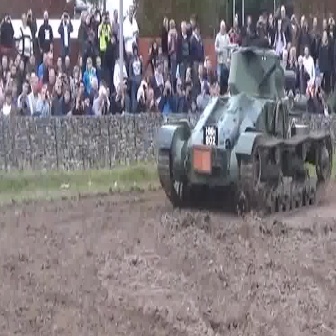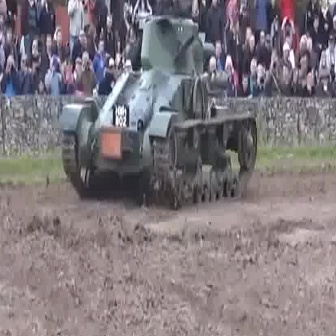
  Please identify the target specified by the bounding box [155,41,332,219] in the first image and locate it in the second image. Return the coordinates in [x_min,y_min,x_max,y_max] format.
Answer: [57,10,258,211]